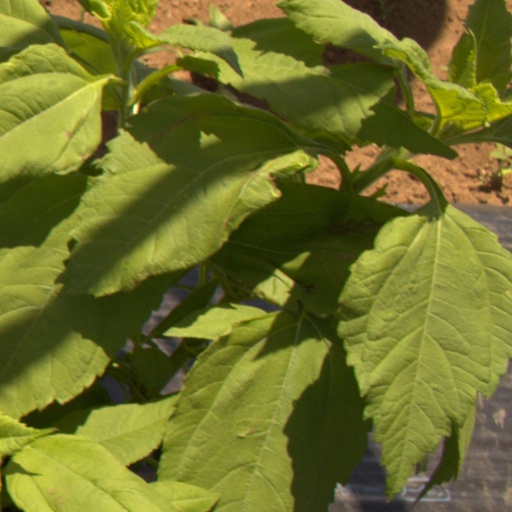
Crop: Jerusalem artichoke